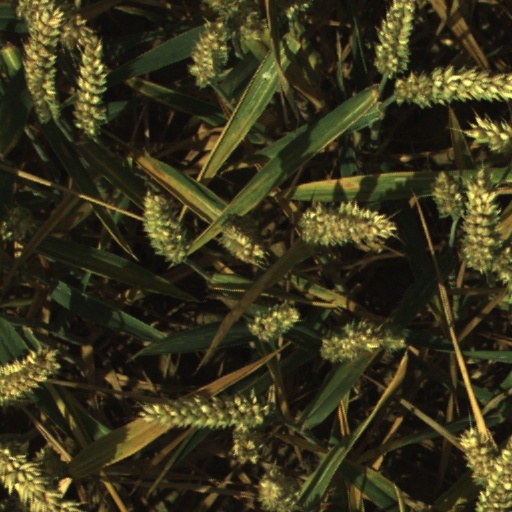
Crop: wheat